Describe the emotion expressed in this image:  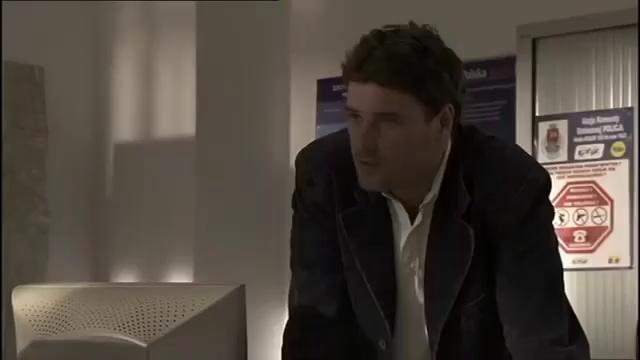
This person displays Suffering, valence and arousal with low intensity.